Fritz Fabritius

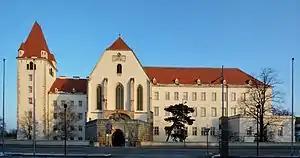
Fabritius attended the Theresian Military Academy for secondary school.

Fritz Fabritius was born on 27 March 1883 in Sibiu, Transylvania, Austria-Hungary. He was the son of a military sub-intendant and his wife Viktorine , who was part of a patrician family. He was part of the ethnic minority of Transylvanian Saxons in Romania.